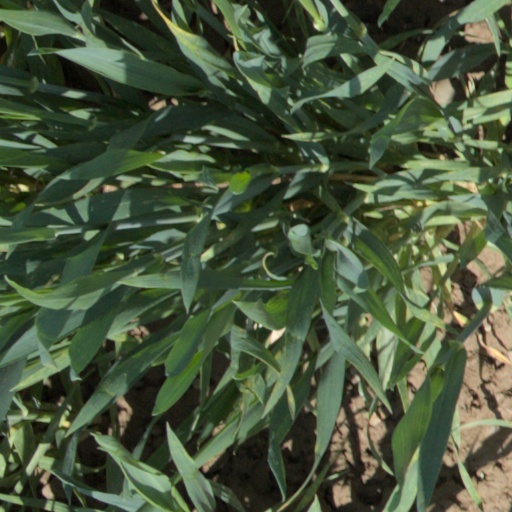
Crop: wheat